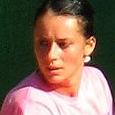
Age: 23